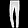
Label: Trouser